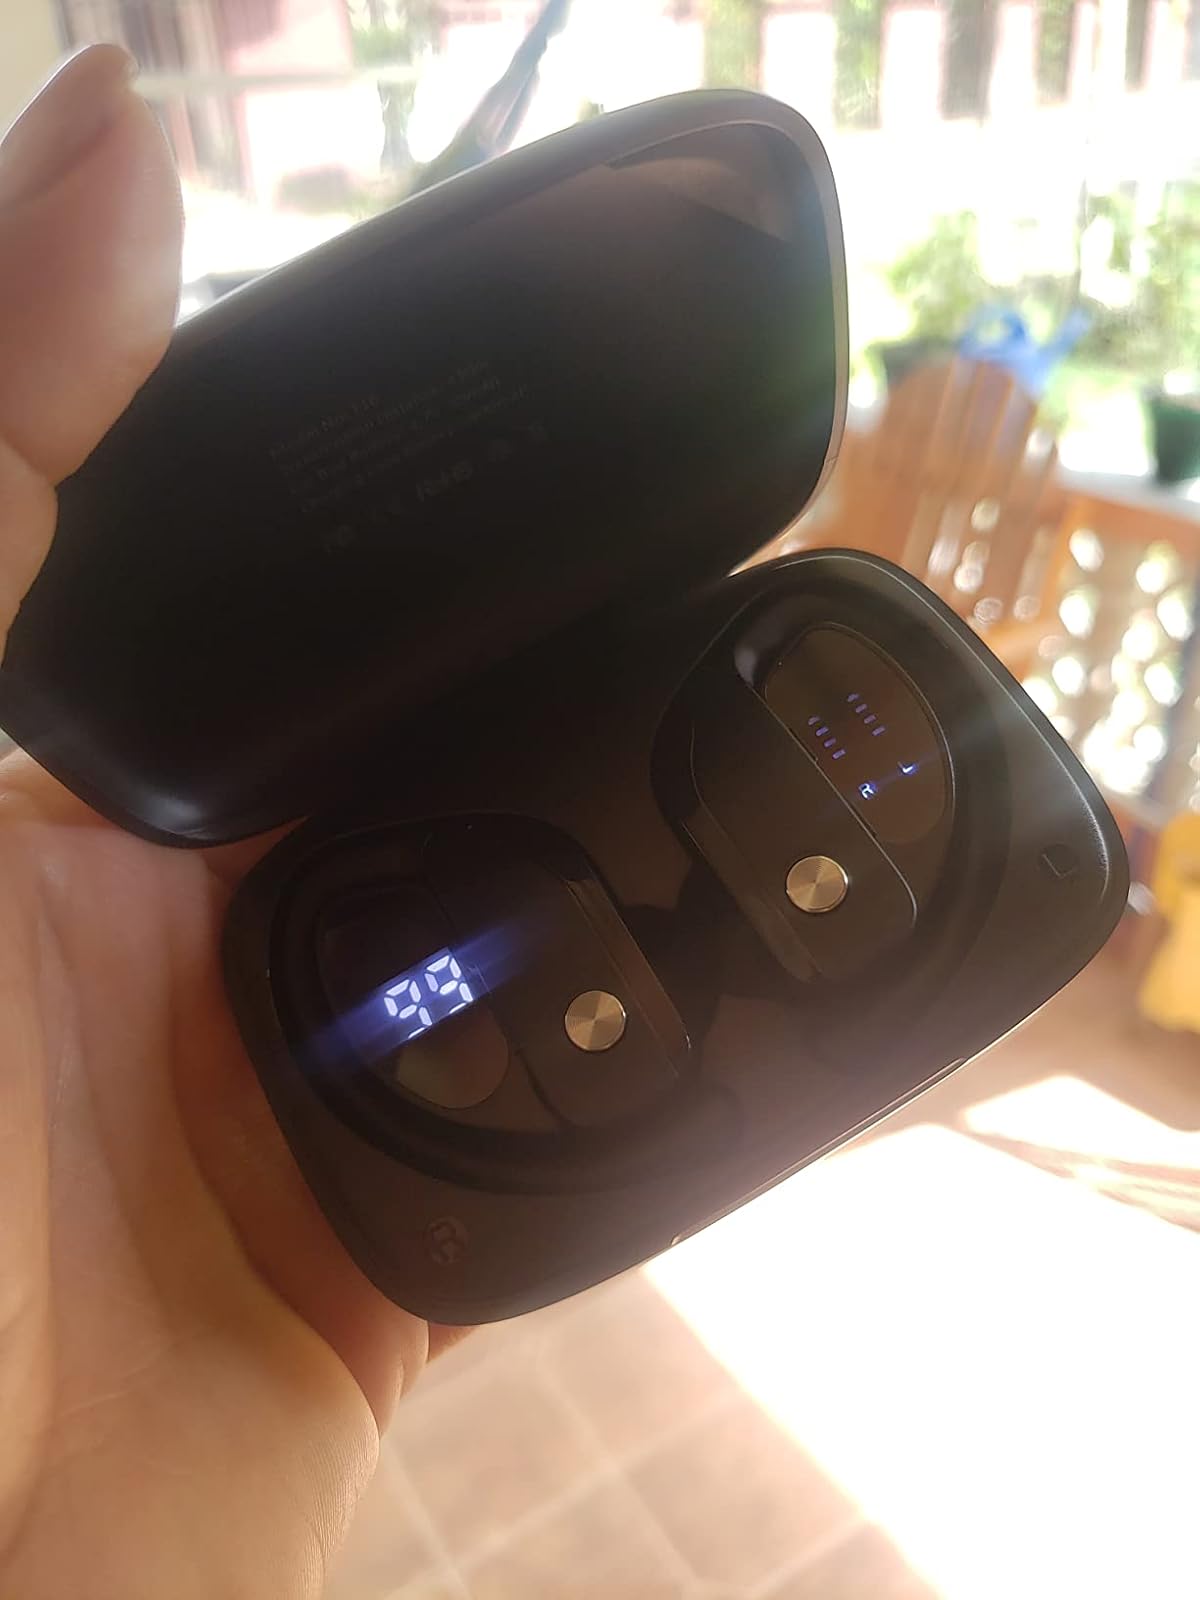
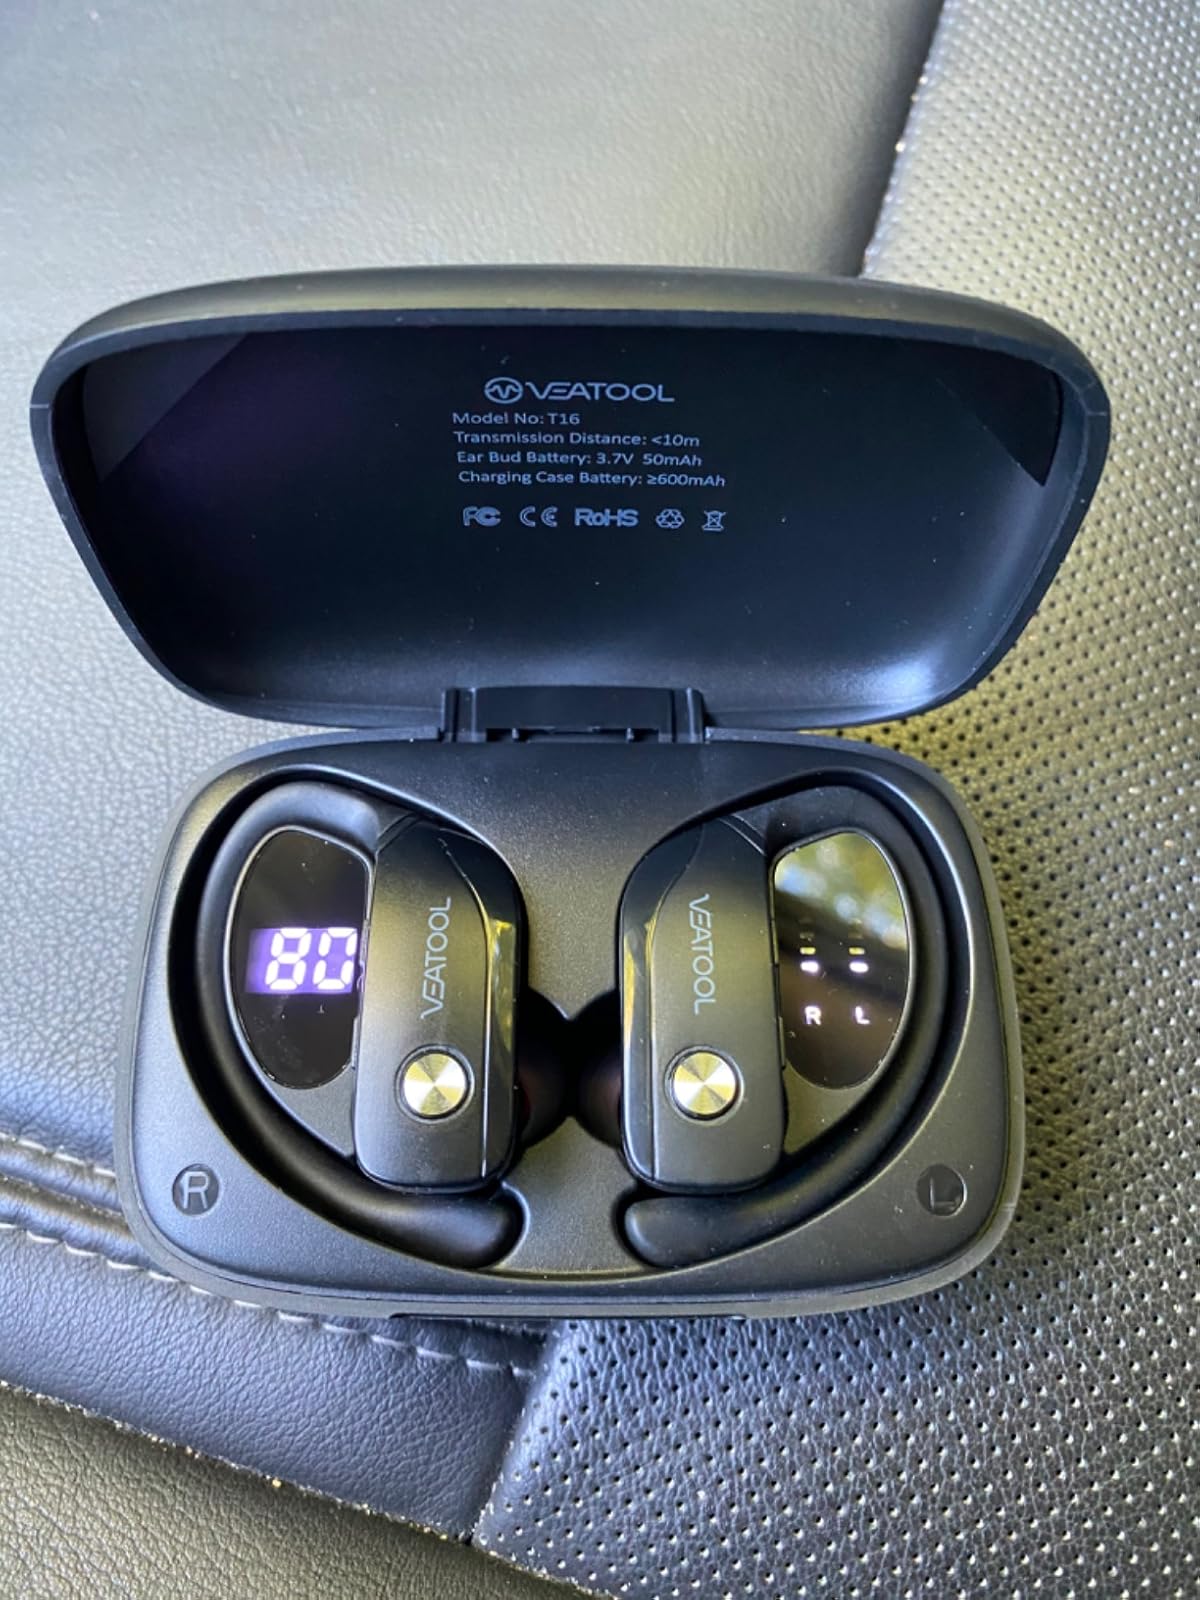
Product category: earbuds
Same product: yes